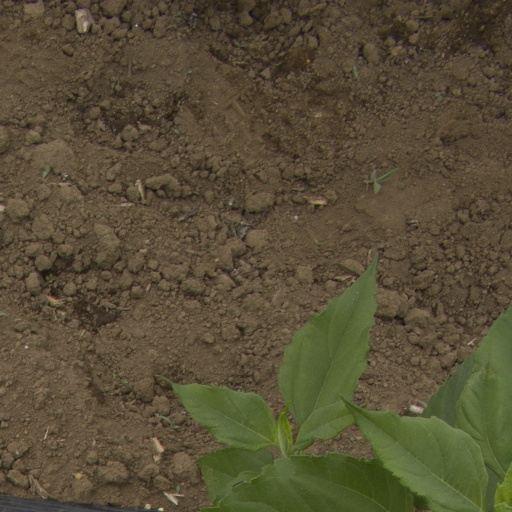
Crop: Jerusalem artichoke